Saint-Lambert, Montérégie

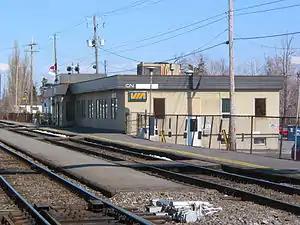
The Saint-Lambert railway station in 2002.

Via Rail serves Saint-Lambert railway station with its daily Montreal-Quebec City, Montreal-Gaspé and Montreal-Halifax trains.